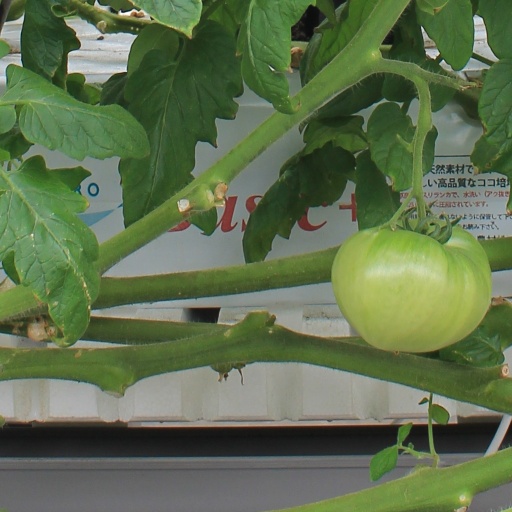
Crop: tomato